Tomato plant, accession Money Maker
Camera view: vertical (180 deg); turntable rotation: 330 degrees
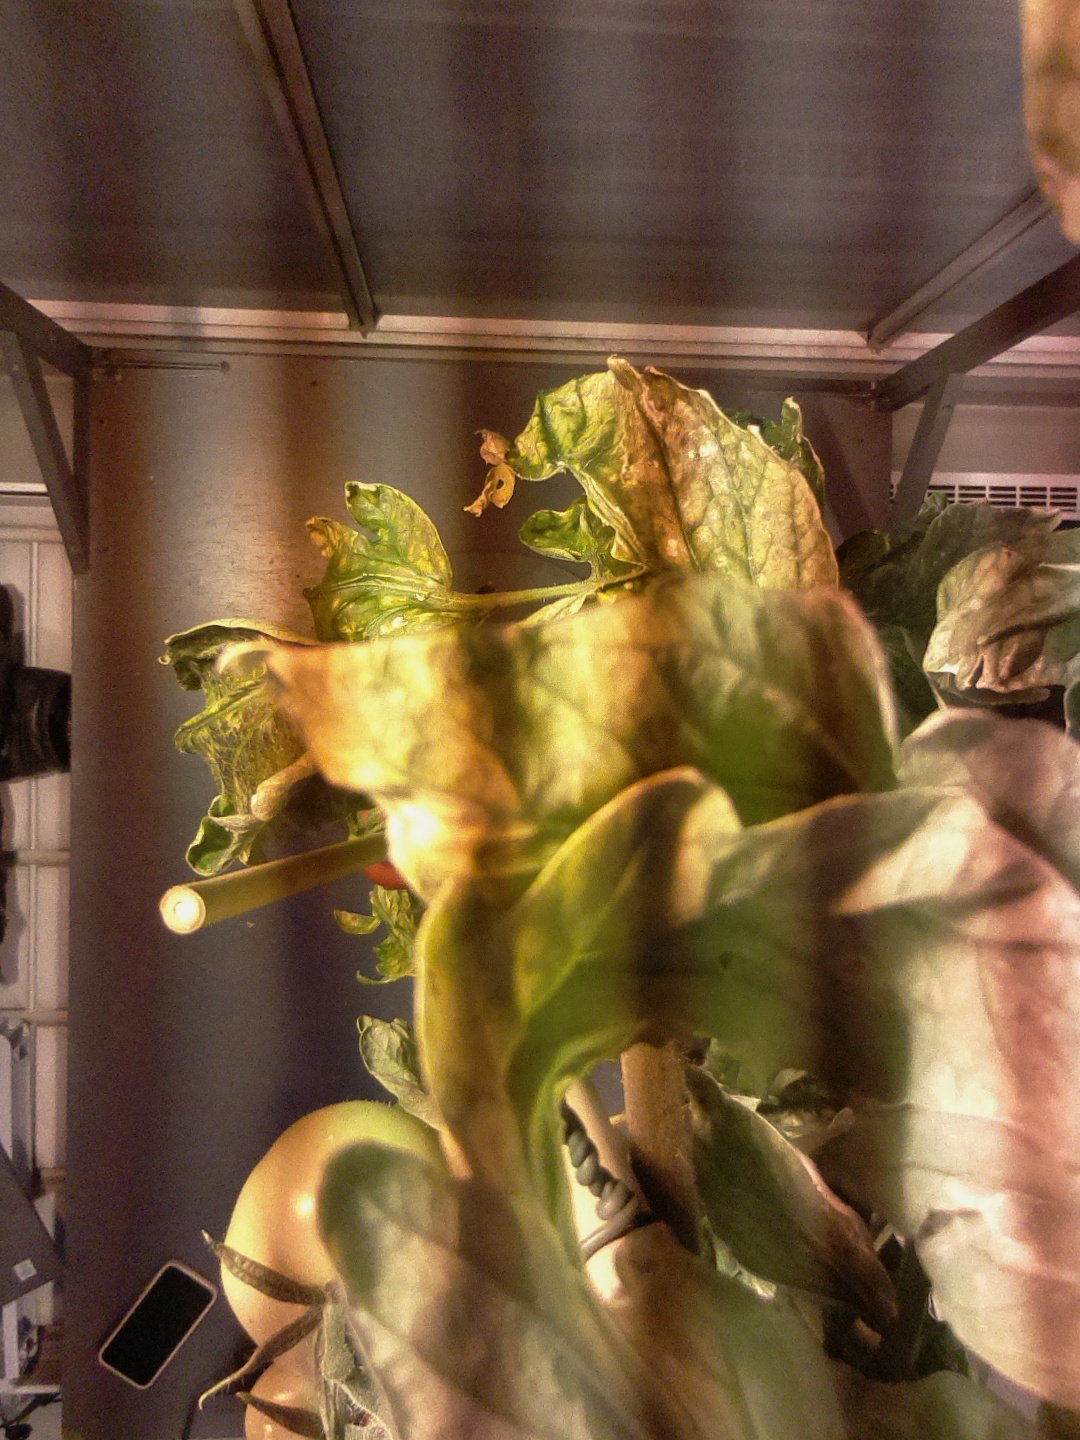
BBCH growth stage 84: 40%-50% of fruits show typical fully ripe color